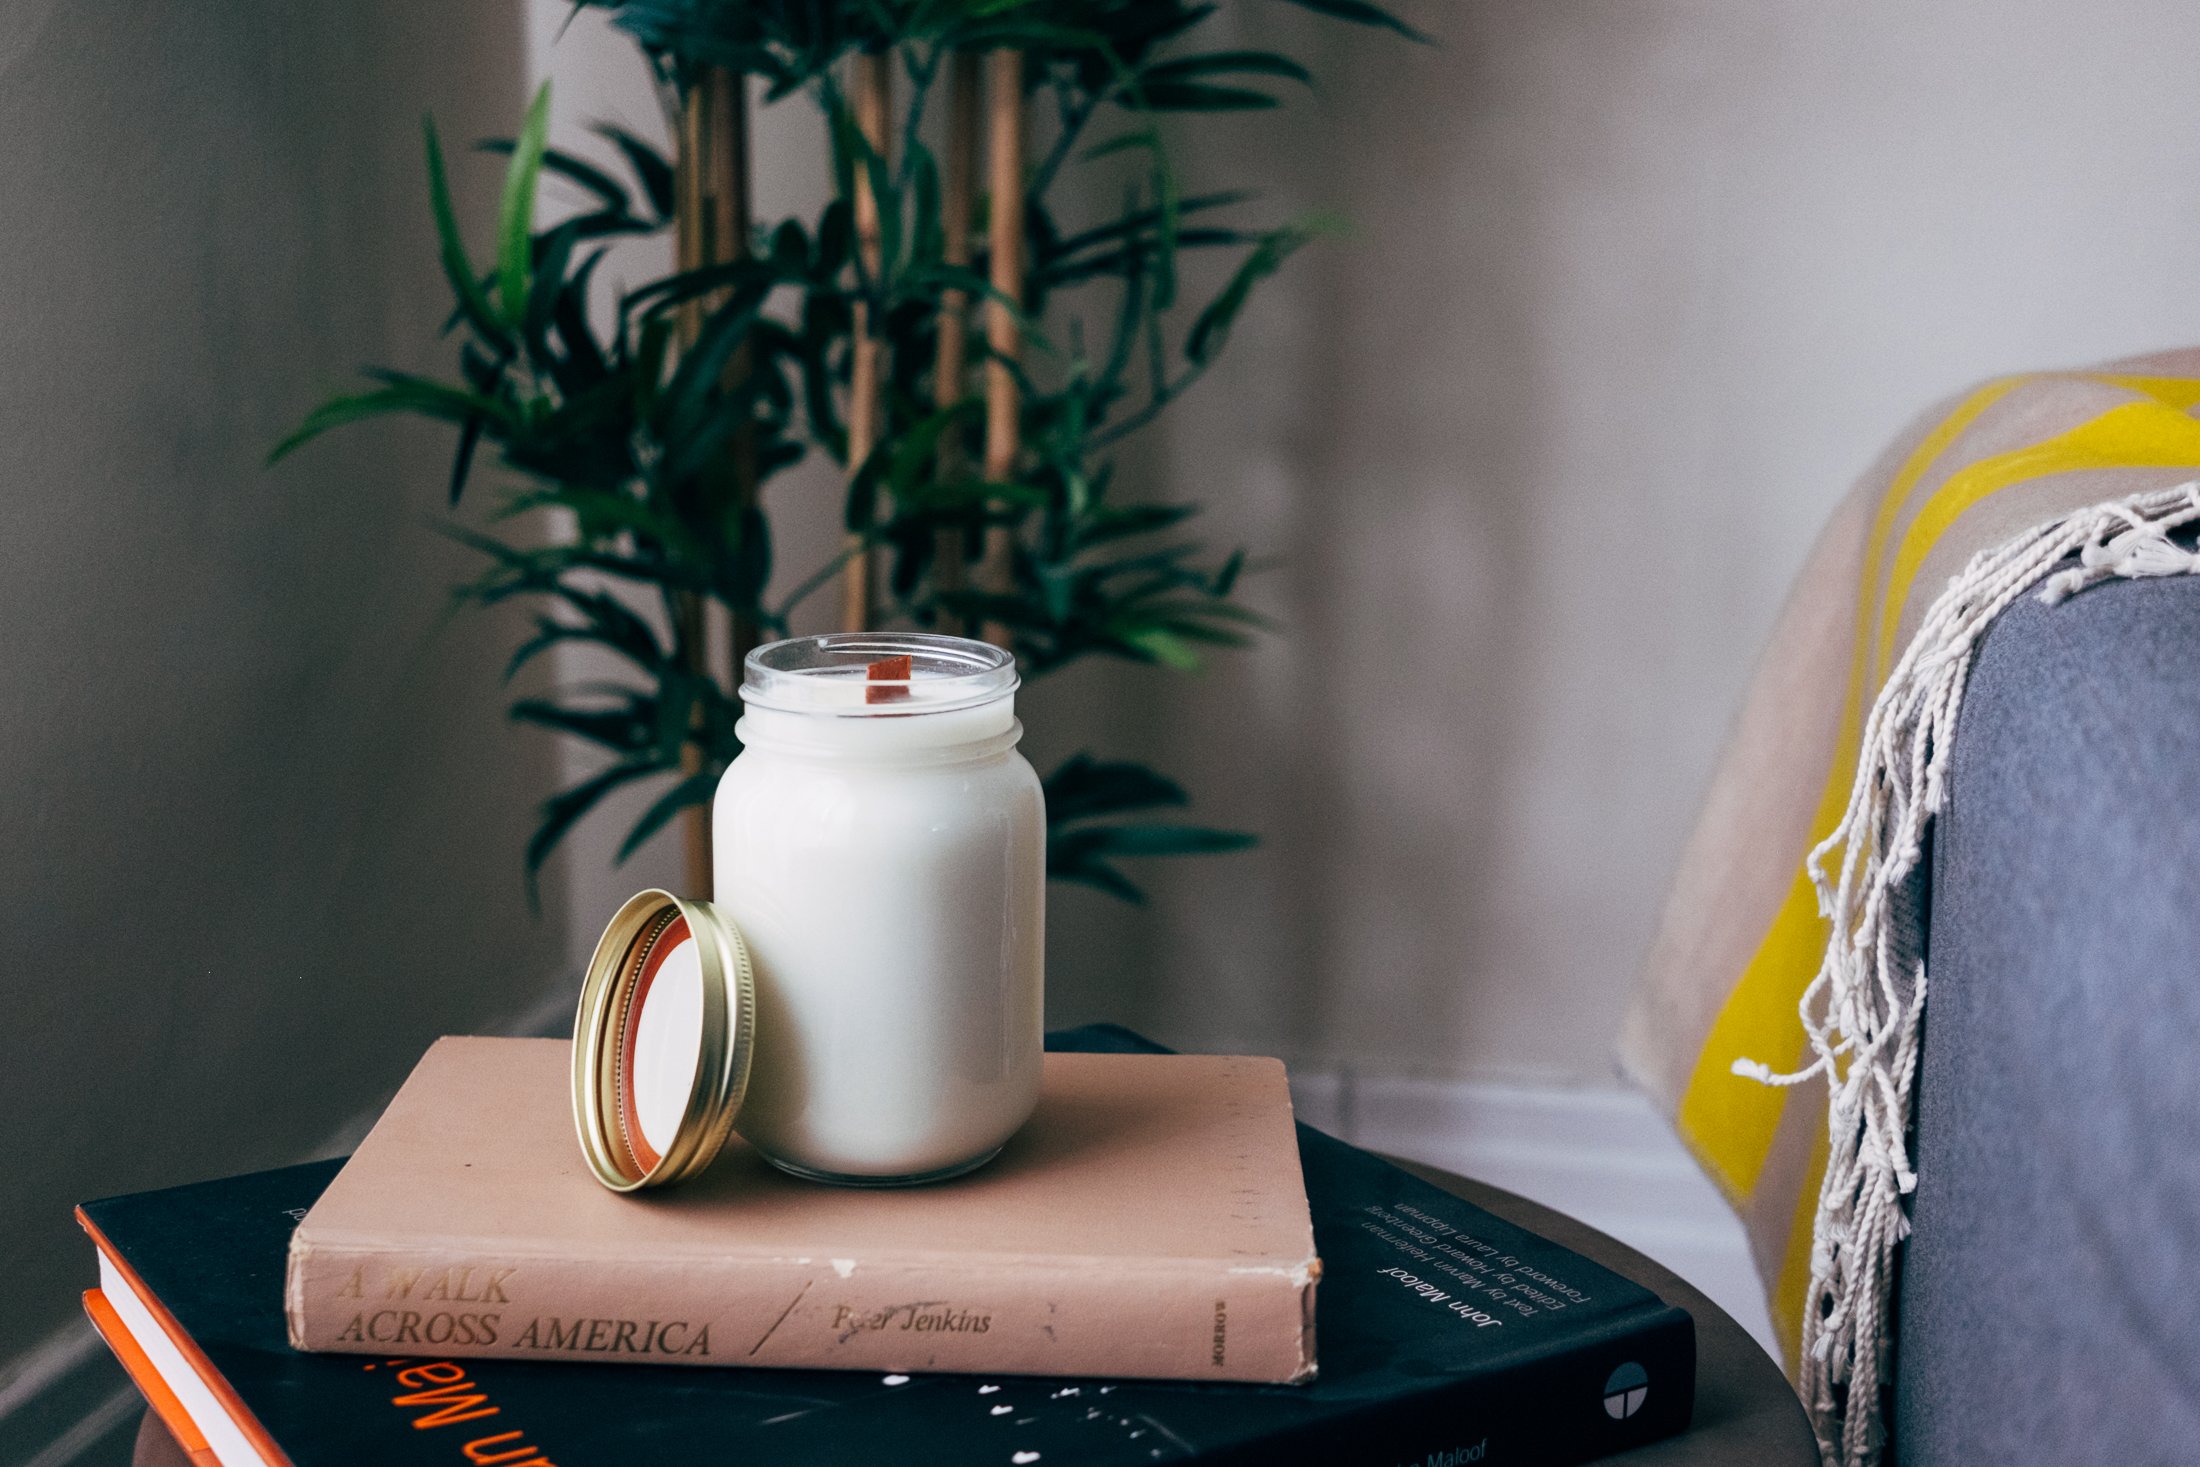
table, room, yellow, furniture, interior design, textile, linens, houseplant, plant, still life, nightstand, house, tablecloth